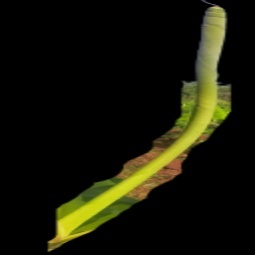
Label: Boron